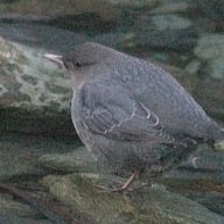
Species: AMERICAN DIPPER
Scientific name: CINCLUS MEXICANUS